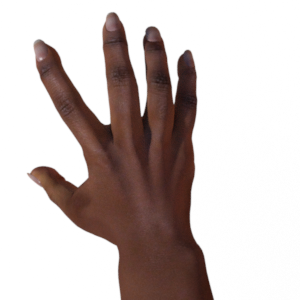
Label: paper